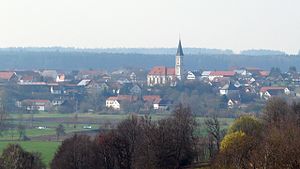
Breitenthal (Schwaben)
Breitenthal er en kommune i Landkreis Günzburg i Regierungsbezirk Schwaben i den tyske delstat Bayern. Den er en del af Verwaltungsgemeinschaft Krumbach.